Holy Trinity Church, Guildford

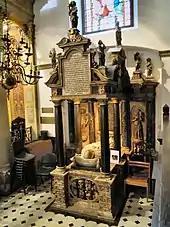
Tomb of George Abbot, Archbishop of Canterbury, erected by his brother Sir Maurice Abbot in 1635.

The style of worship at Holy Trinity Church falls within the liberal tradition of the Church of England. There are usually two services, a Sung Eucharist (Common Worship) and Evensong (Book of Common Prayer), on a Sunday. Morning Prayer is said every weekday. Sunday worship is led by the forty-strong choir, which is unusual in being a parish church choir which retains an all-boys treble line.